Career of Virat Kohli

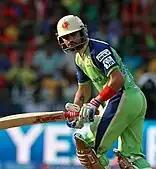
Kohli playing against CSK during 2014 IPL

During ODI series against West Indies in 2018, Kohli accomplished a noteworthy achievement. He became the twelfth batsman to amass 10,000 ODI runs in ODIs and achieved this feat at an unprecedented pace, he surpassed this landmark in 54 fewer innings than Sachin Tendulkar, the player who holds the record for being the second-fastest to the landmark. In the course he scored his 37th ODI century. On 27 October, after scoring his 38th ODI century Kohli became the first batsman for India, first captain and tenth overall to score three successive centuries in ODIs. He ended up scoring 453 runs in 5 innings at an average of 151.00 in the 5-match series and was the Player of the Series.